James Grassick

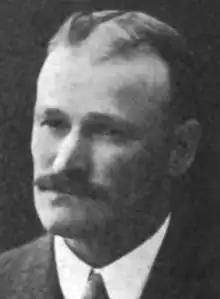

James Grassick (March 2, 1868 – August 4, 1956) was a businessman and political figure in Saskatchewan, Canada. He represented Regina City in the Legislative Assembly of Saskatchewan from 1929 to 1934 as a Conservative.